Potential Tropical Cyclone Ten

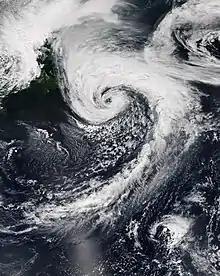
Potential Tropical Cyclone Ten at peak intensity on August 31, as a strong extratropical cyclone

Potential Tropical Cyclone Ten was a damaging storm that was the tenth tropical disturbance designated by the National Hurricane Center (NHC) during the 2017 Atlantic hurricane season. The disturbance was deemed to have a very high chance of becoming a tropical cyclone while posing a threat to populated areas and was designated a "Potential Tropical Cyclone". The storm caused flooding and brought tropical storm-force winds to parts of the Southeastern United States and the Mid-Atlantic states, particularly Florida and the Carolinas, before it affected parts of Atlantic Canada. Potential Tropical Cyclone Ten was the tenth storm that had advisories issued on it by the NHC in 2017, and the only such system that failed to fully develop into a tropical cyclone during that Atlantic hurricane season. Potential Tropical Cyclone Ten originated from a tropical wave that moved off the coast of West Africa on August 13. The disturbance slowly tracked its way westward across the Atlantic Ocean, before reaching Florida in late August. The disturbance came close to developing into a tropical storm while it was situated off the coast of the Carolinas; however, strong wind shear and outflow from Hurricane Harvey prevented the storm from organizing into a tropical cyclone. The system transitioned into an extratropical cyclone instead, and became a strong hurricane-force low to the south of Newfoundland, before being absorbed by another extratropical system near Iceland on September 3.